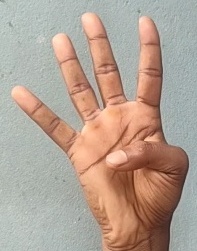
ASL sign: 4